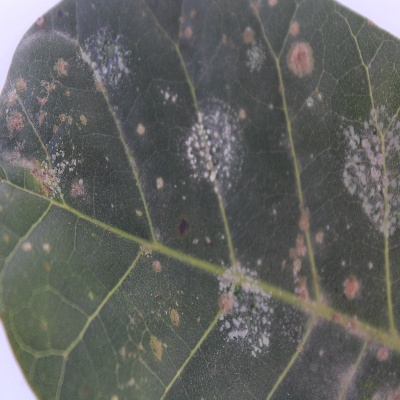
Crop: Cashew
Condition: red rust